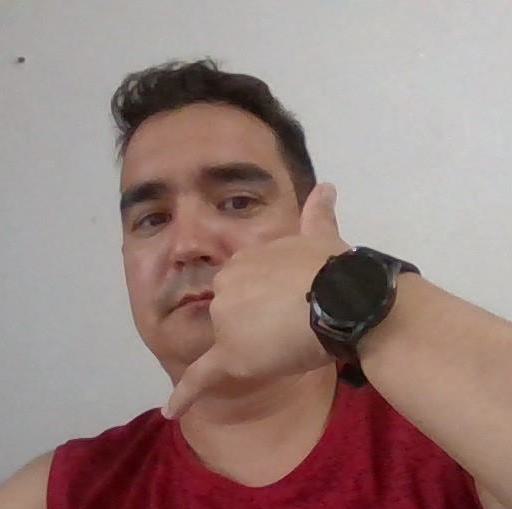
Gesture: call